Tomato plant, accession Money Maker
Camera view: vertical (180 deg); turntable rotation: 150 degrees
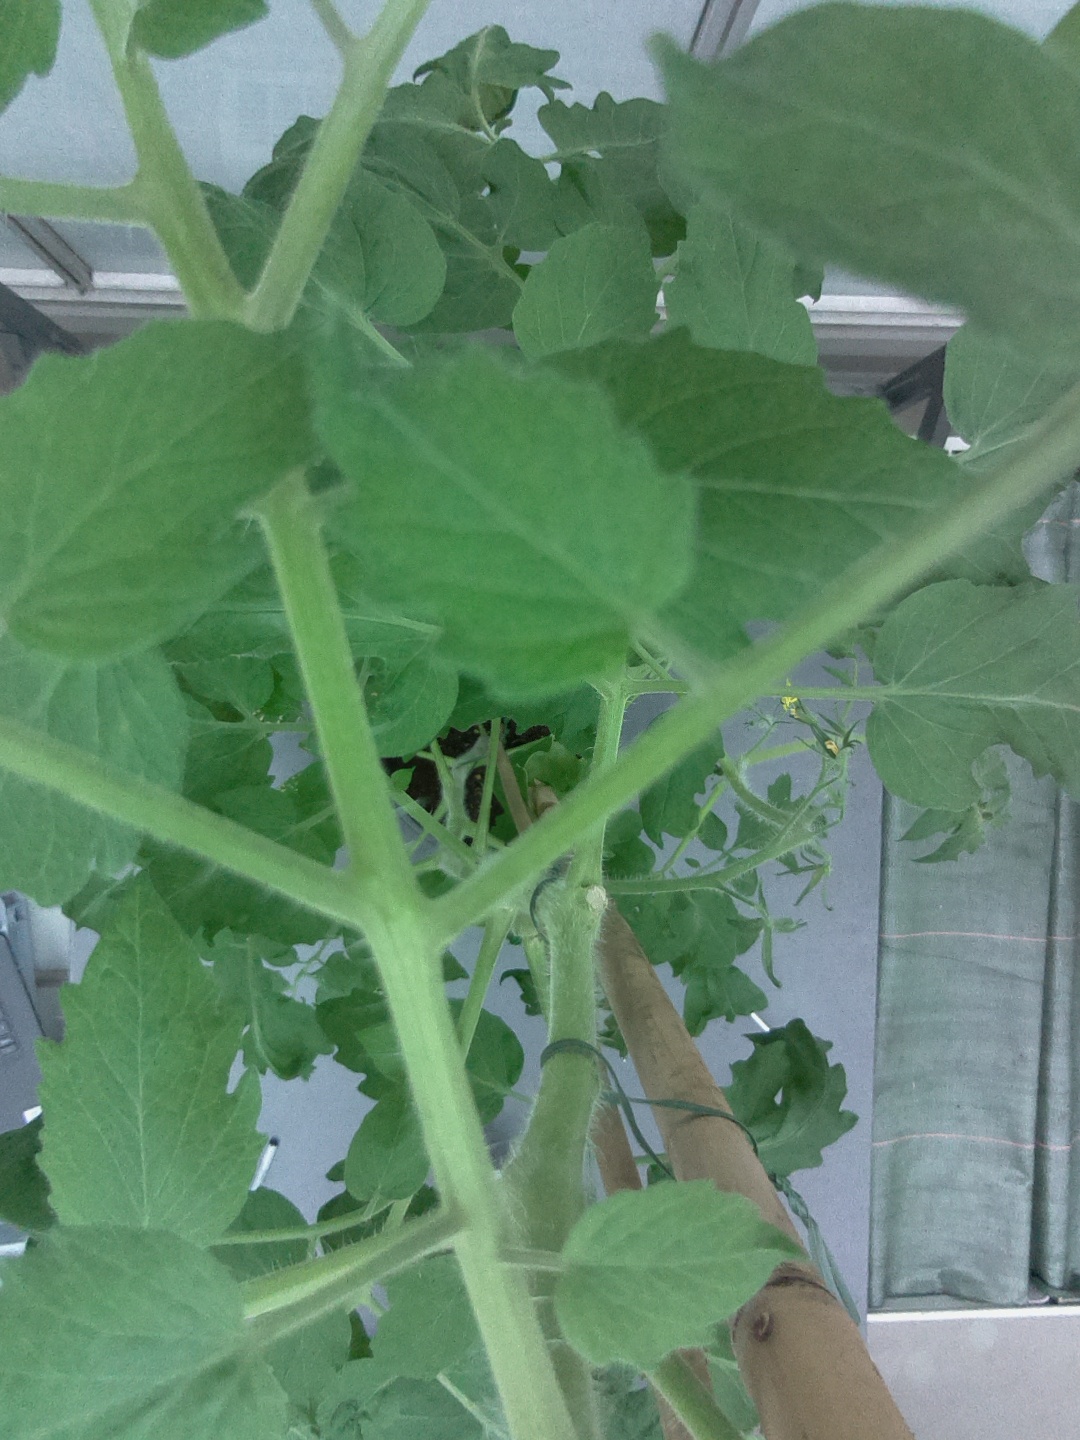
BBCH growth stage 65: Full flowering, 50%-60% of flowers open, first petals falling